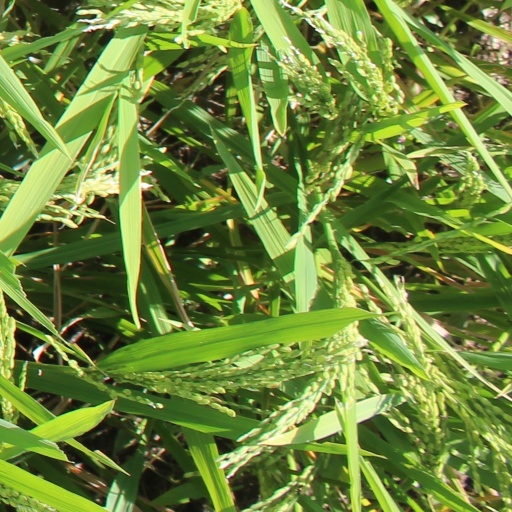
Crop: rice